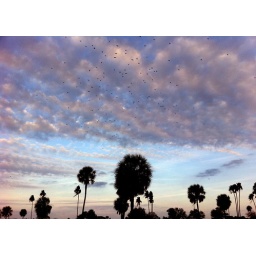
A good view of the different trees in Florida, as well as some nice clouds and flying birds.